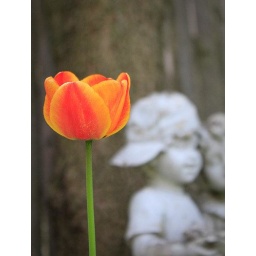
I love how the bright flower really stands out with stone boy and girl in the background:)